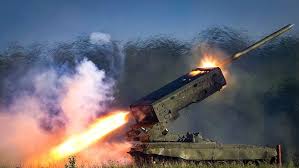
Label: Tornado